The Holocaust

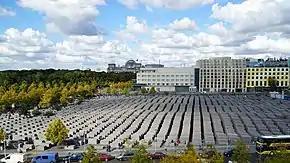
A memorial of many square concrete blocks

The Warsaw Ghetto was cleared between 22 July and 12 September 1942. Of the original population of 350,000 Jews, 250,000 were killed at Treblinka, 11,000 were deported to labor camps, 10,000 were shot in the ghetto, 35,000 were allowed to remain in the ghetto after a final selection, and around 20,000 or 25,000 managed to hide in the ghetto. Misdirection efforts convinced many Jews that they could avoid deportation until it was too late. During a six-week period beginning in August, 300,000 Jews from the Radom District were sent to Treblinka.